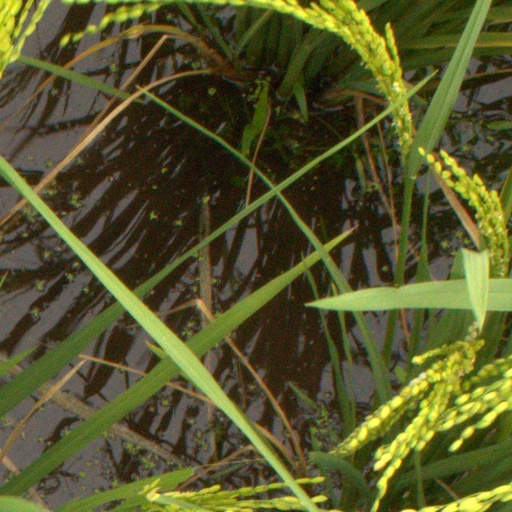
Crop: rice